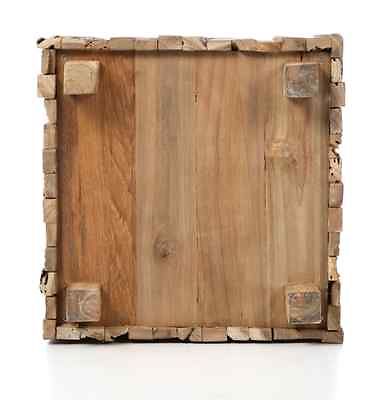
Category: table